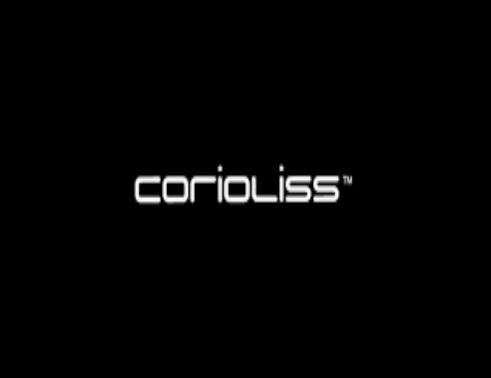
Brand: corioliss
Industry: Necessities